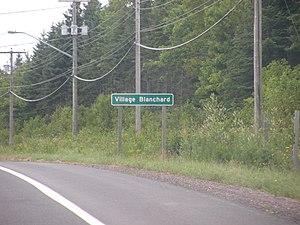
Panneau routier de Village-Blanchard, au Nouveau-Brunswick (Canada).
Village-Blanchard, encore parfois appelé Blanchard Settlement, est un DSL du Nouveau-Brunswick, dans le comté de Gloucester. C'est un village agricole situé le long de la route 11, directement au sud de Caraquet. La localité compte également l'aéroport de Pokemouche.